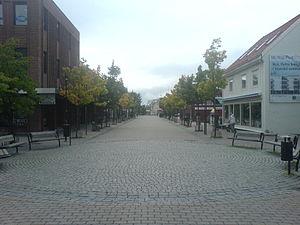
Stjørdalshalsen aussi appelé Halsen, Stjørdal, Stjørdal sentrum est une localité et le centre administratif de la commune de Stjørdal dans le Comté de Nord-Trøndelag. La localité, d'une superficie de 7,36 km², compte 11 416 habitants au 1ᵉʳ janvier 2012 et se situe entre les rivières Stjørdalselva et Gråelvas le long du Stjørdalsfjorden, un bras du fjord de Trondheim.